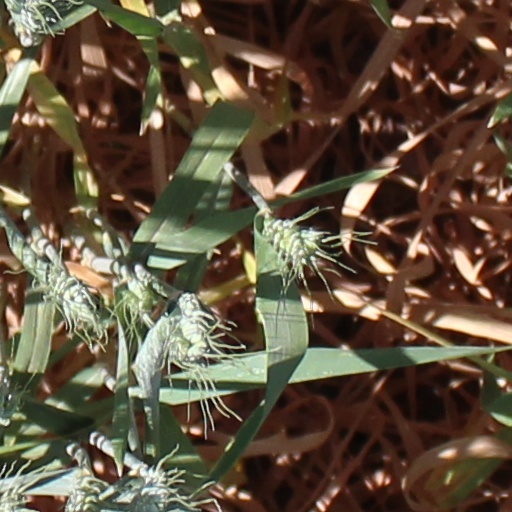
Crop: wheat